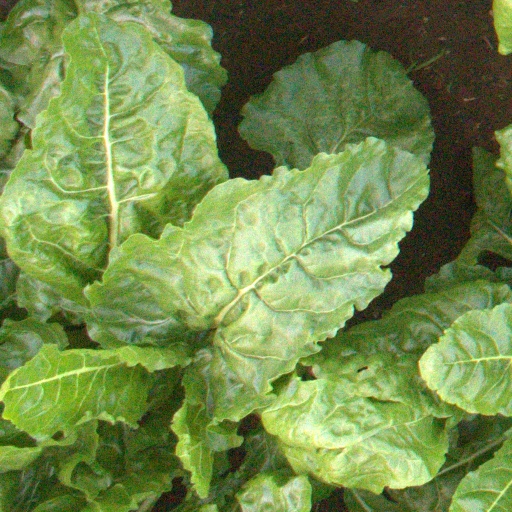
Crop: sugar beet